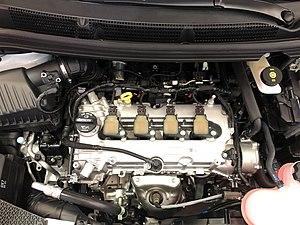
VinFast, de son nom complet VinFast Trading and Production Limited Liability Company, est un constructeur automobile vietnamien fondé en 2018 et basé à Hanoï. Il appartient au groupe de construction et d'immobilier Vingroup, dirigé par son fondateur Phạm Nhật Vượng.